2004 Unity Cup

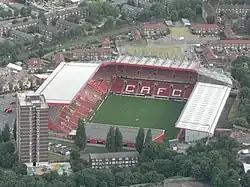
The Valley Stadium hosted the tournament

The 2004 Unity Cup was an international football tournament held in May and June 2004 at The Valley Stadium, London. Nigeria, Jamaica and Ireland were the competing sides. Nigeria won the competition with Ireland finishing second. The competitors were countries with large diasporas in London.